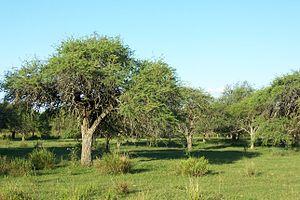
La province de Corrientes est une province du nord-est de l'Argentine, dont la capitale est la ville de Corrientes. Au nord comme à l'ouest elle est délimitée par le Río Paraná, qui la sépare du Paraguay et des provinces du Chaco et de Santa Fe ; sa frontière orientale est constituée par le río Uruguay, qui la sépare de la République d'Uruguay et du Brésil ; les rivières Guayquiraró et Mocoretá délimitent sa frontière sud avec la province d'Entre Ríos. Au nord-est se trouve sa seule frontière artificielle, qui la sépare de la province de Misiones.